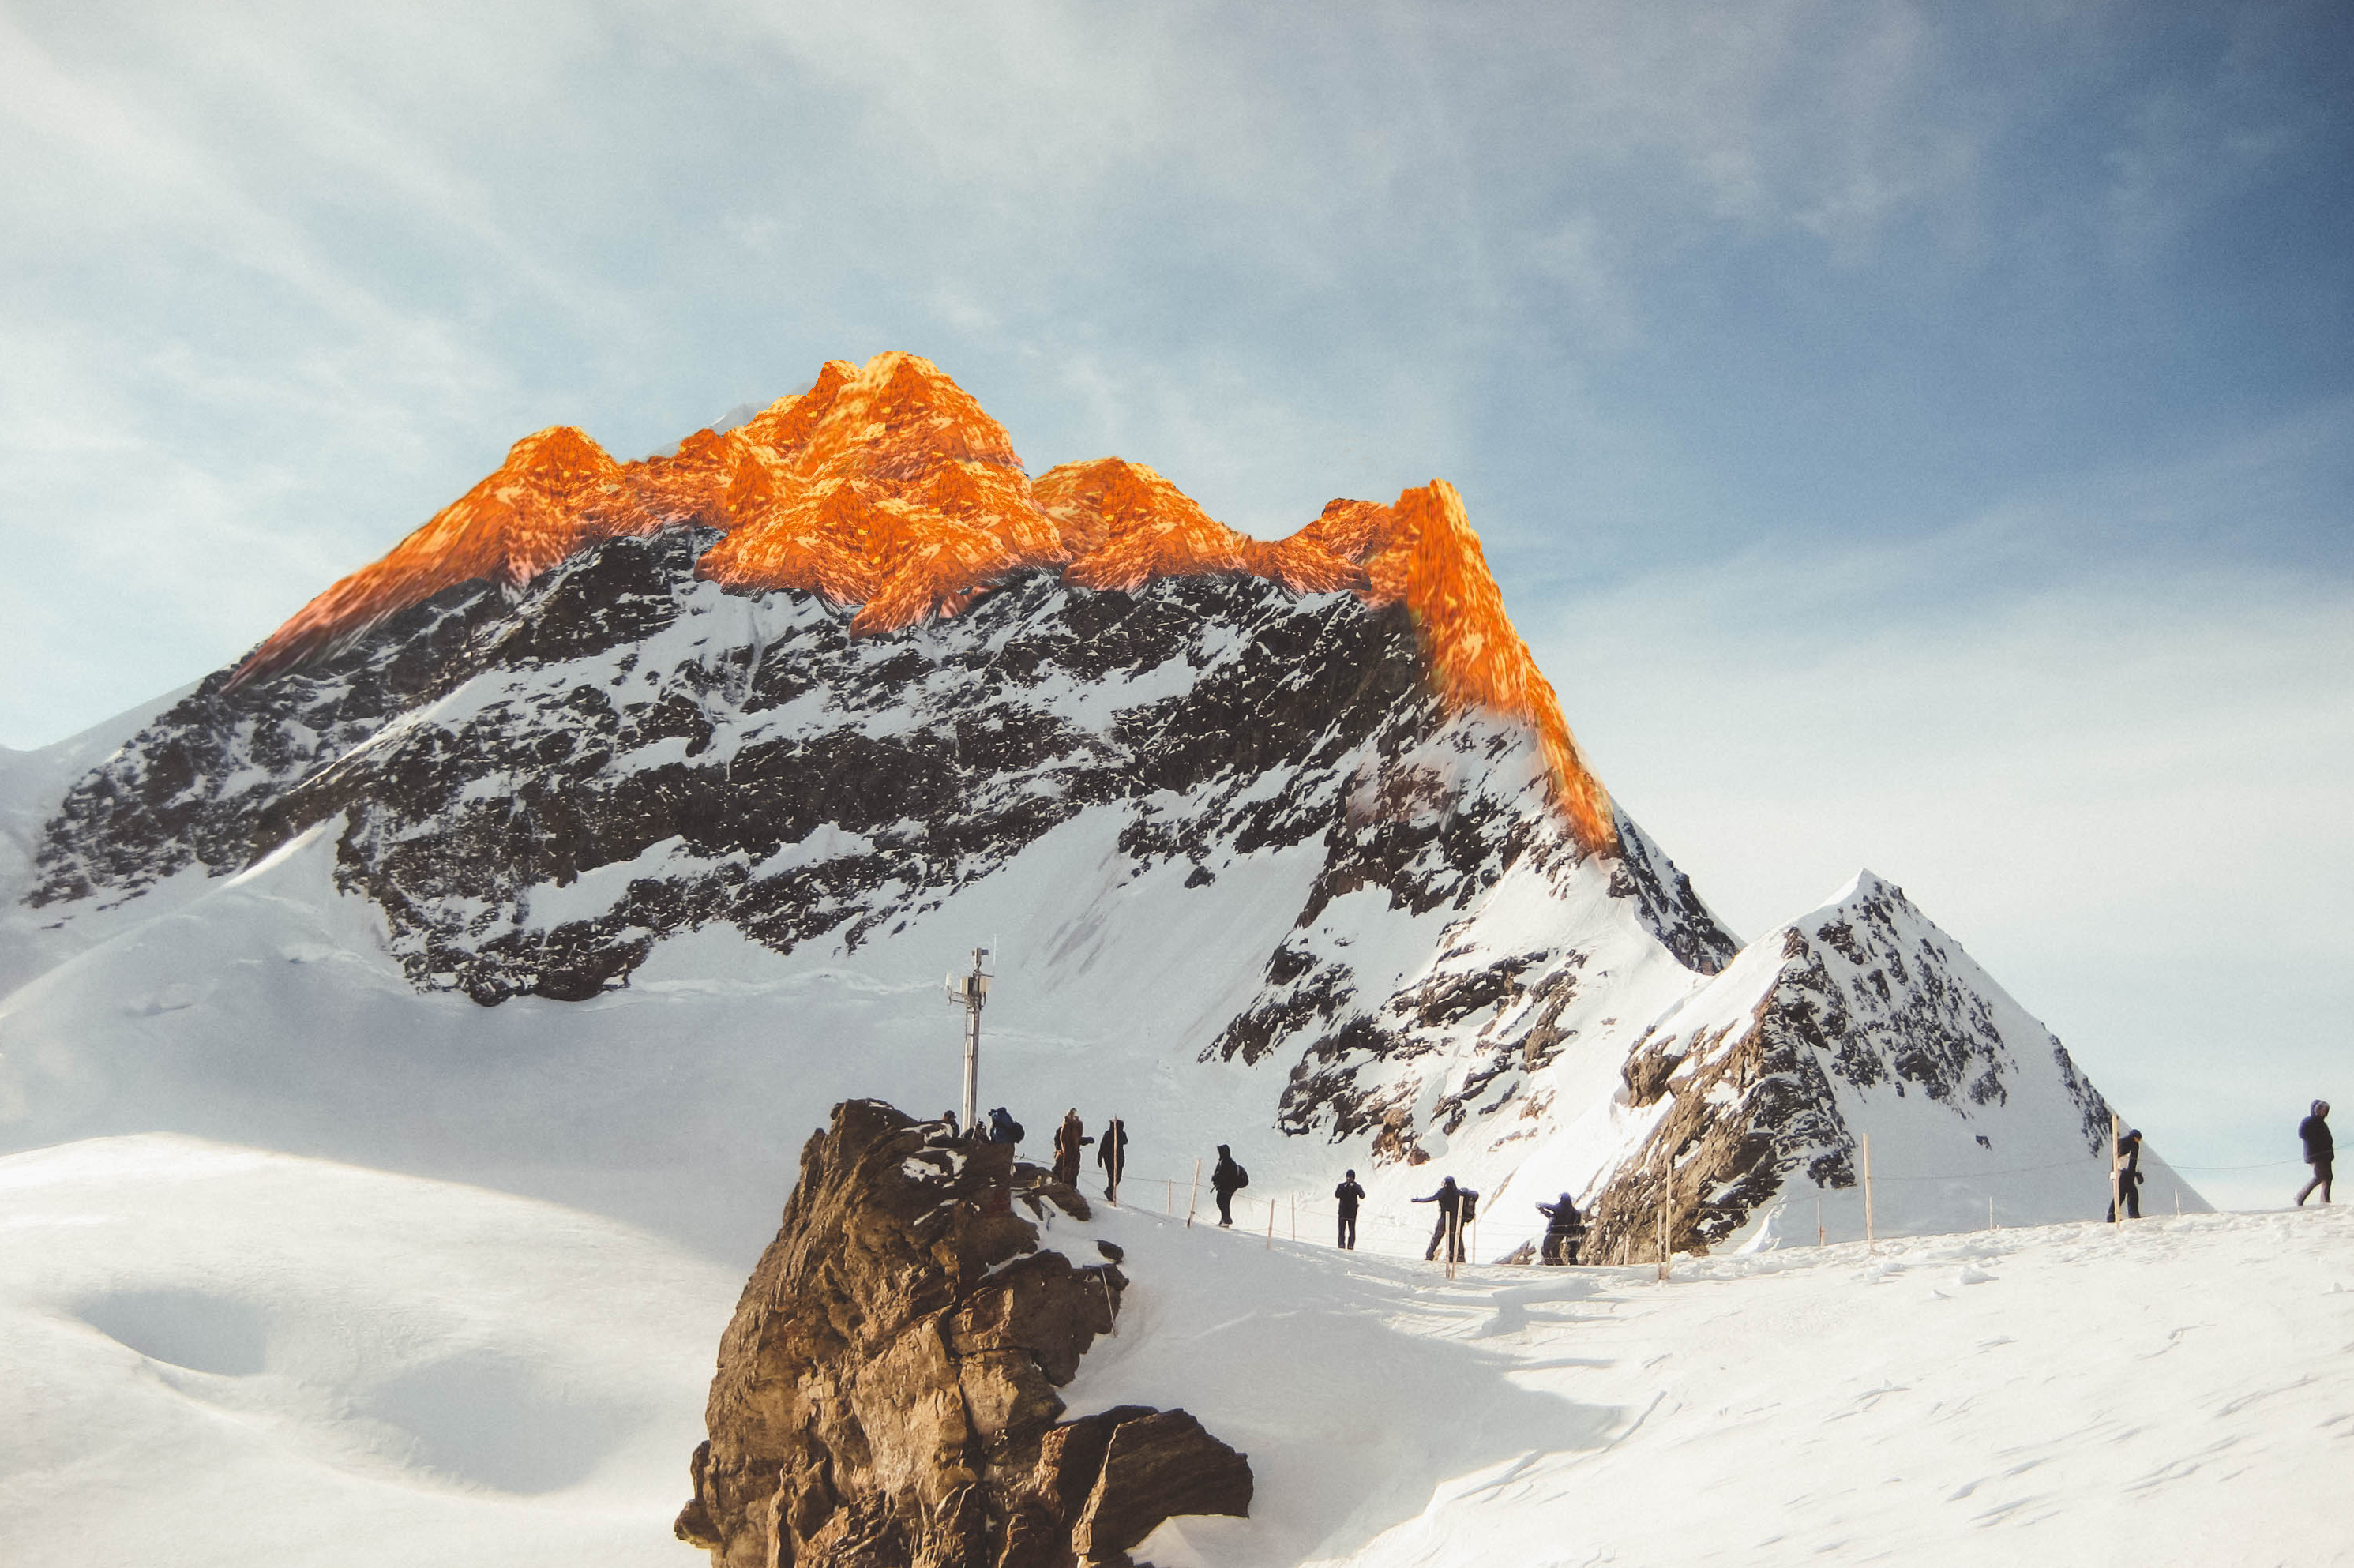
snow, winter, mountain, ice, cold, travel, climb, outdoors, daylight, pinnacle, landscape, climber, nature, mountainous landforms, mountain range, nunatak, ar te, geological phenomenon, sky, ridge, mountaineering, summit, massif, glacial landform, terrain, alps, mount scenery, mountaineer, adventure, cloud, tree, fell, rock, elevation